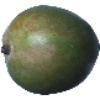
Label: Mango 1